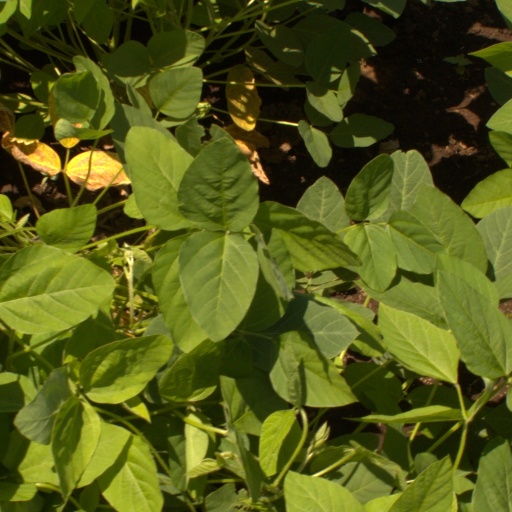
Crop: soybean